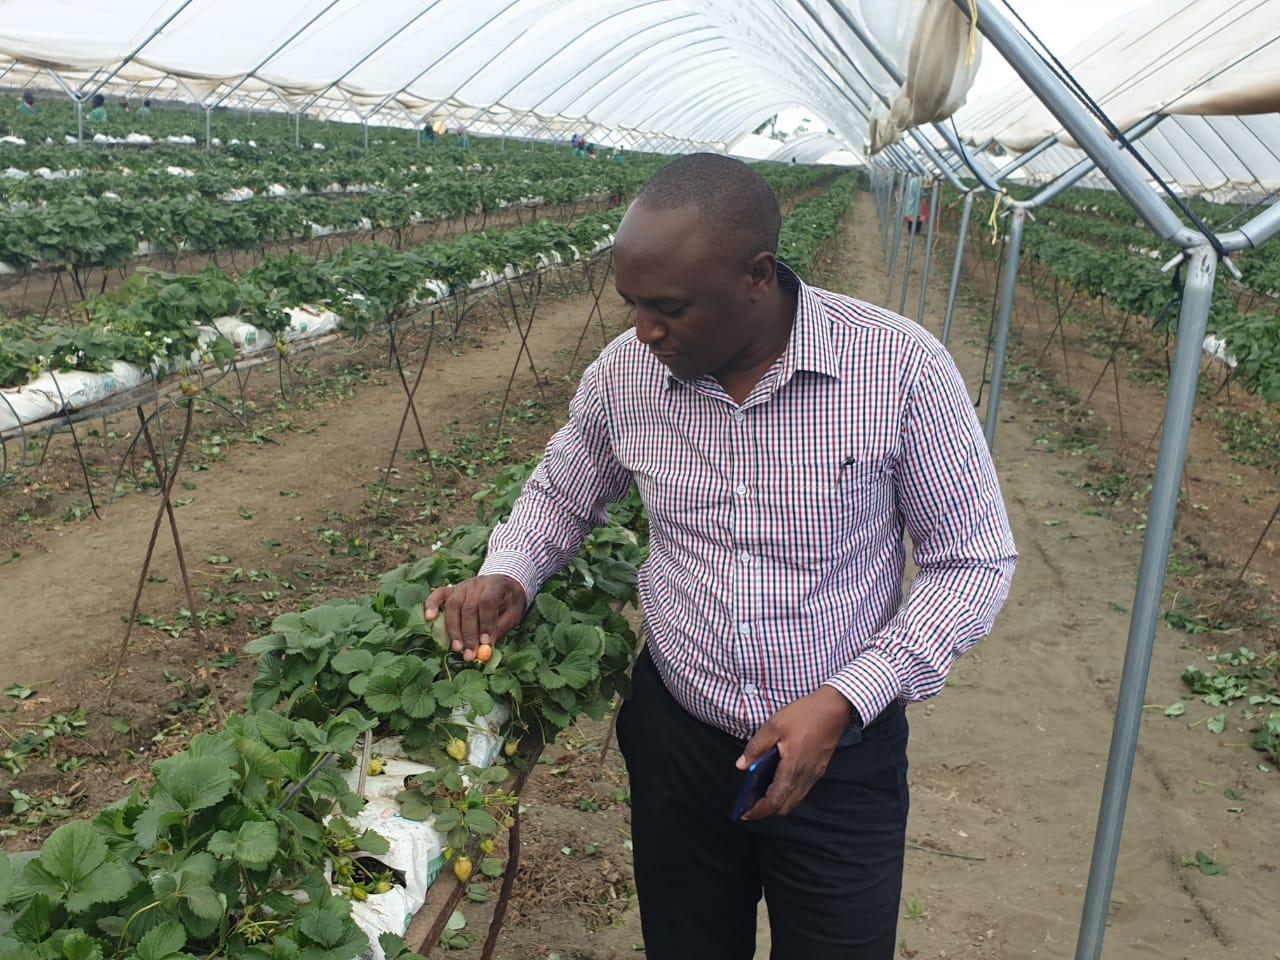
Mwanaume akitunza mimea ya  [cs]strawberry [cs] ndani ya jumba la plastiki. Ametoa maua ya  [cs]strawberry [cs] kwenye mmea wake na anaonekana akikagua ubora. Kuna mimea mingi ya  [cs]strawberry [cs] iliyopandwa kwenye mabomba na imepangwa vizuri.